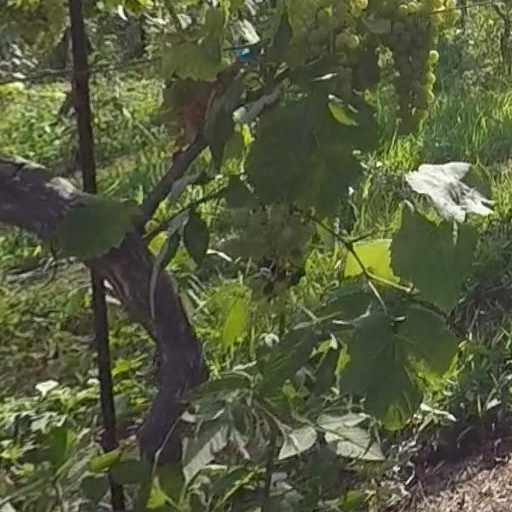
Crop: grape